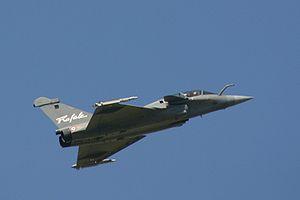
Le groupe Dassault Aviation est un constructeur aéronautique français fondé en 1929 par Marcel Bloch et reste le dernier groupe d'aviation au monde détenu par la famille de son fondateur et portant son nom